Bridge tender's house

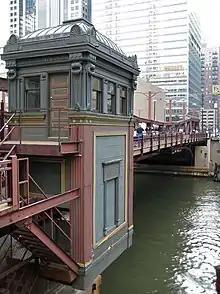
Bridge tender's house on south side of Chicago's Washington Blvd Bridge

A bridge tender's house is a structure near or upon a moveable bridge from which a bridge tender may operate the bridge and monitor river traffic, and in which they may reside. It may contain the controls and the mechanicals to operate the bridge.